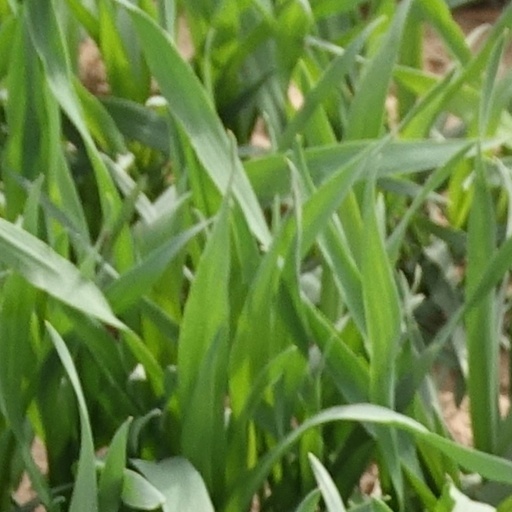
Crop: wheat